Question: What is the guy hauling?
Tambaya: Me mutumin yake ja?
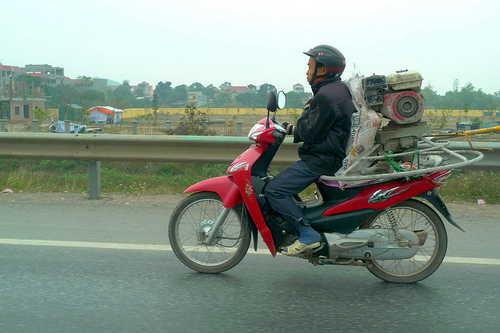
Answer: There is a lot of stuff on his bike.
Amsa: Abubuwa dayawa ne a kan keken sa.